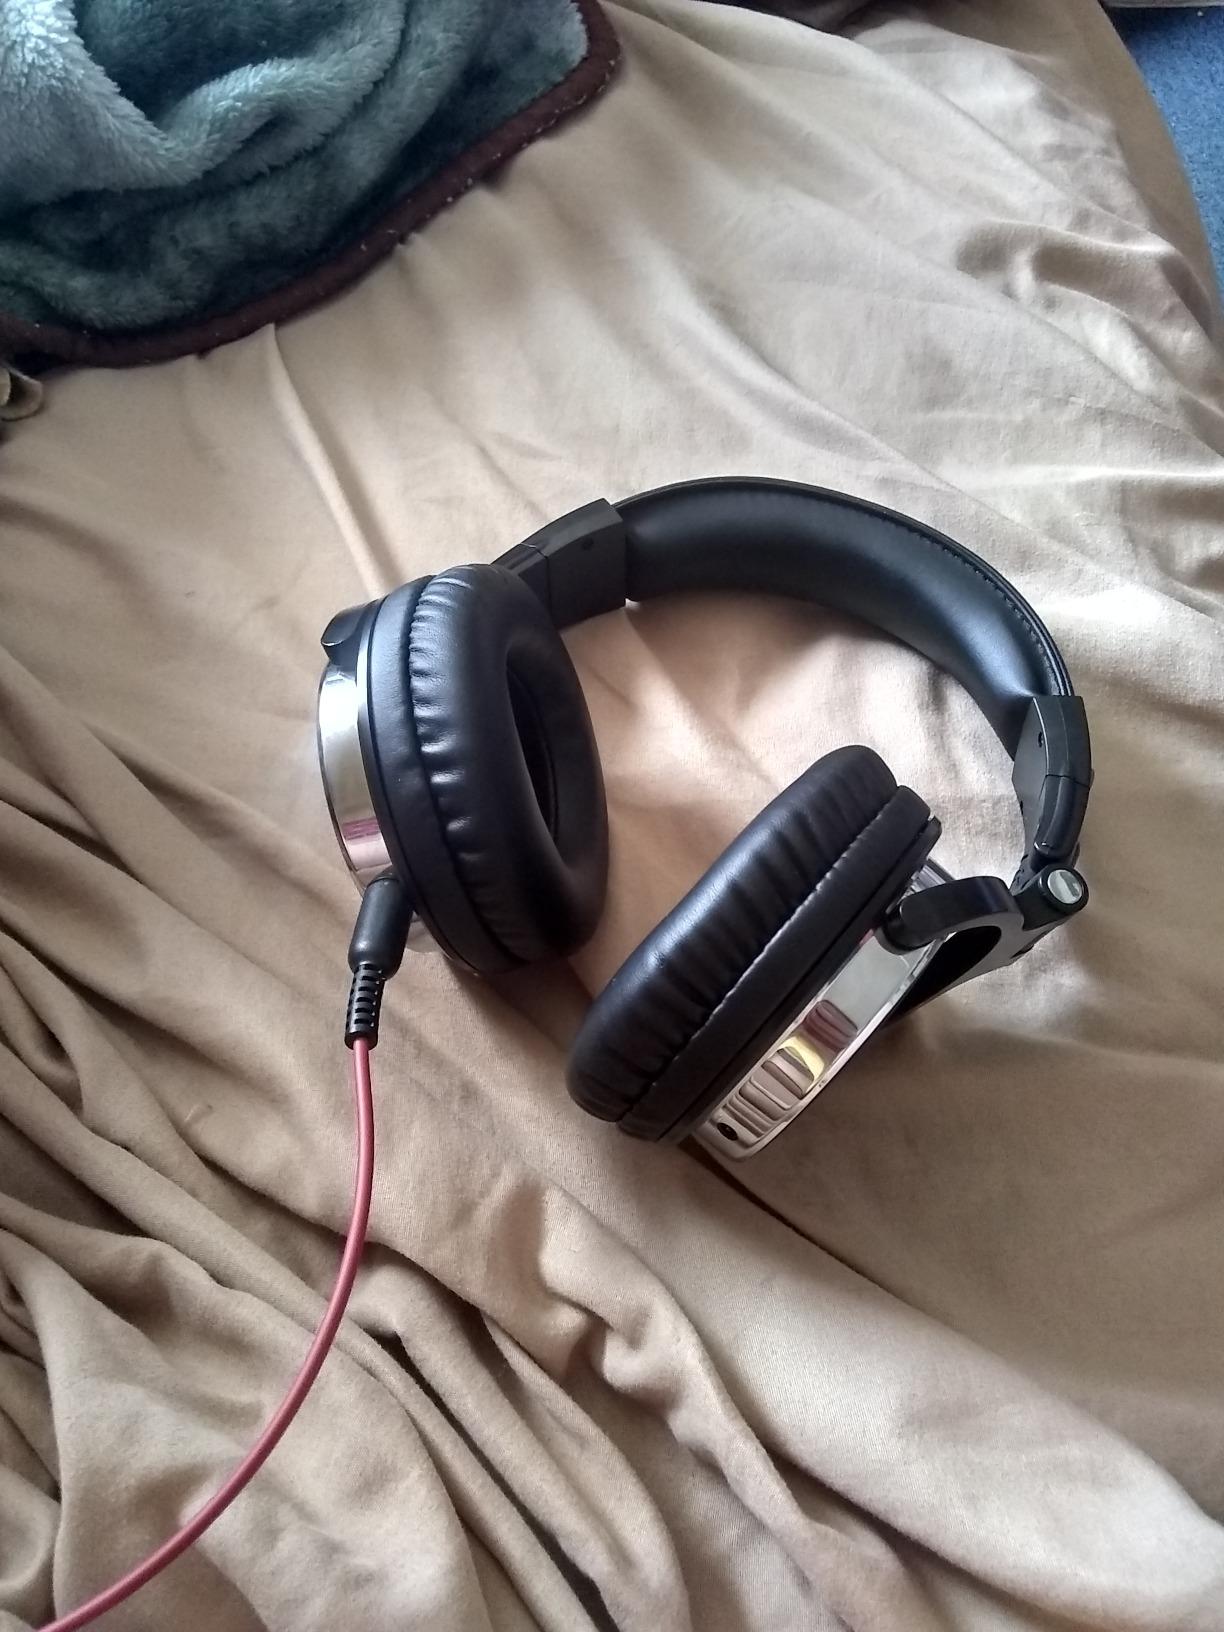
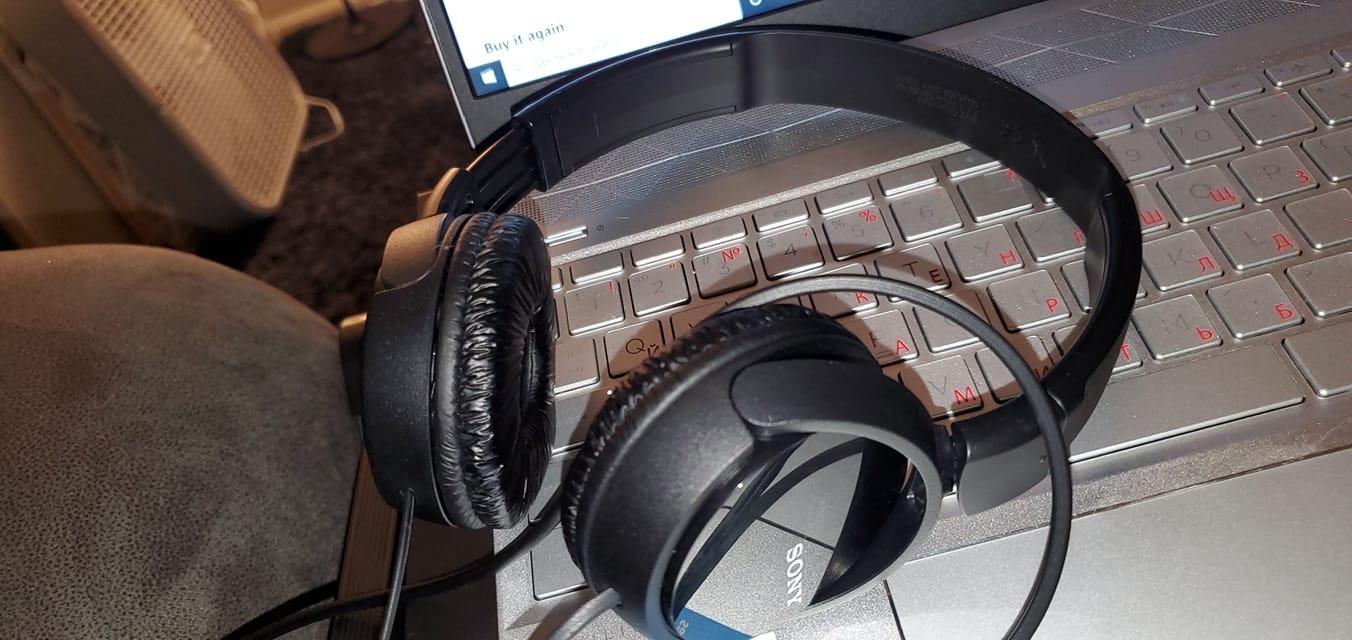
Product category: headphones
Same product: no